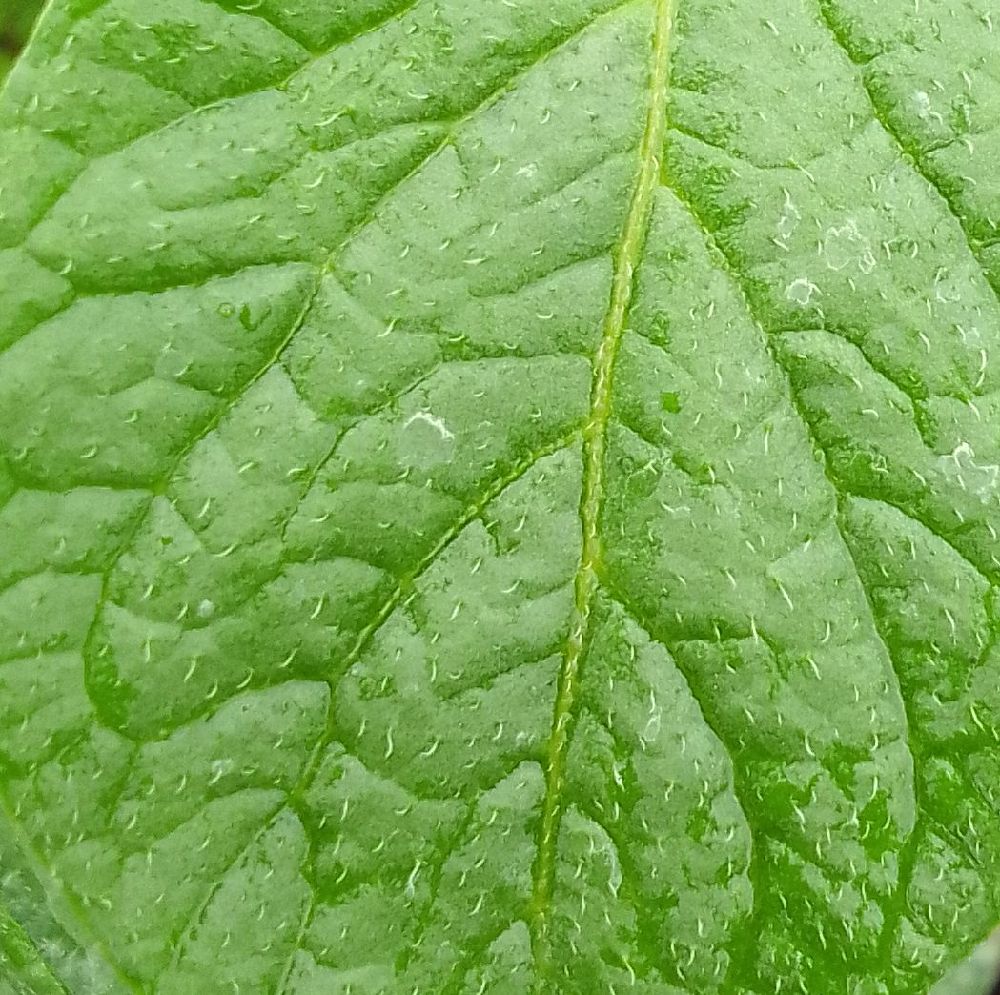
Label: Healthy